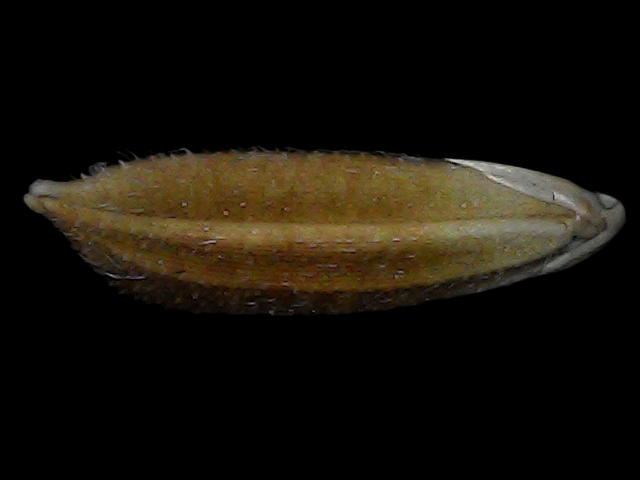
Rice variety: Bd56